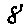
Label: 8